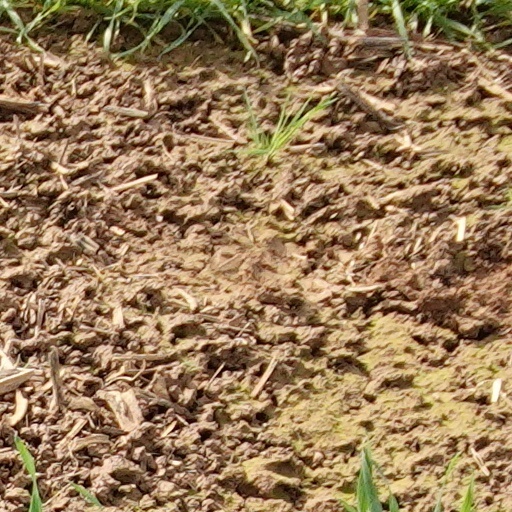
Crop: wheat